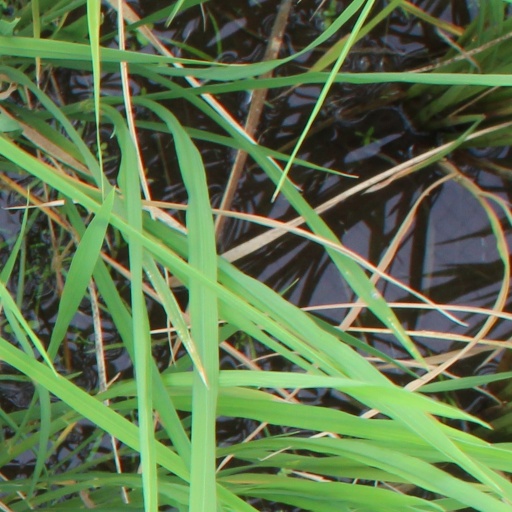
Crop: rice